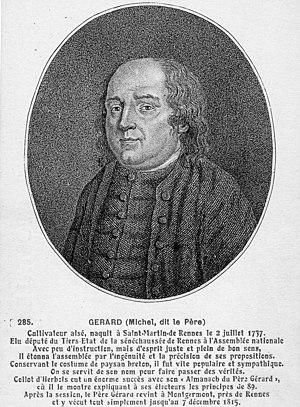
Portrait de Michel Gérard, dit Père Gérard (1760-1838), député du tiers-état. Carte postale F. Château, conservée aux Archives de Rennes, 100 Fi 457
Michel Gérard dit « le père Gérard », né le 2 juillet 1737 à Rennes - Paroisse Saint-Martin-des-Vignes - et mort le 6 décembre 1815 à Montgermont, était un laboureur breton, réputé pour avoir été le seul paysan de France élu aux États généraux de 1789.